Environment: real
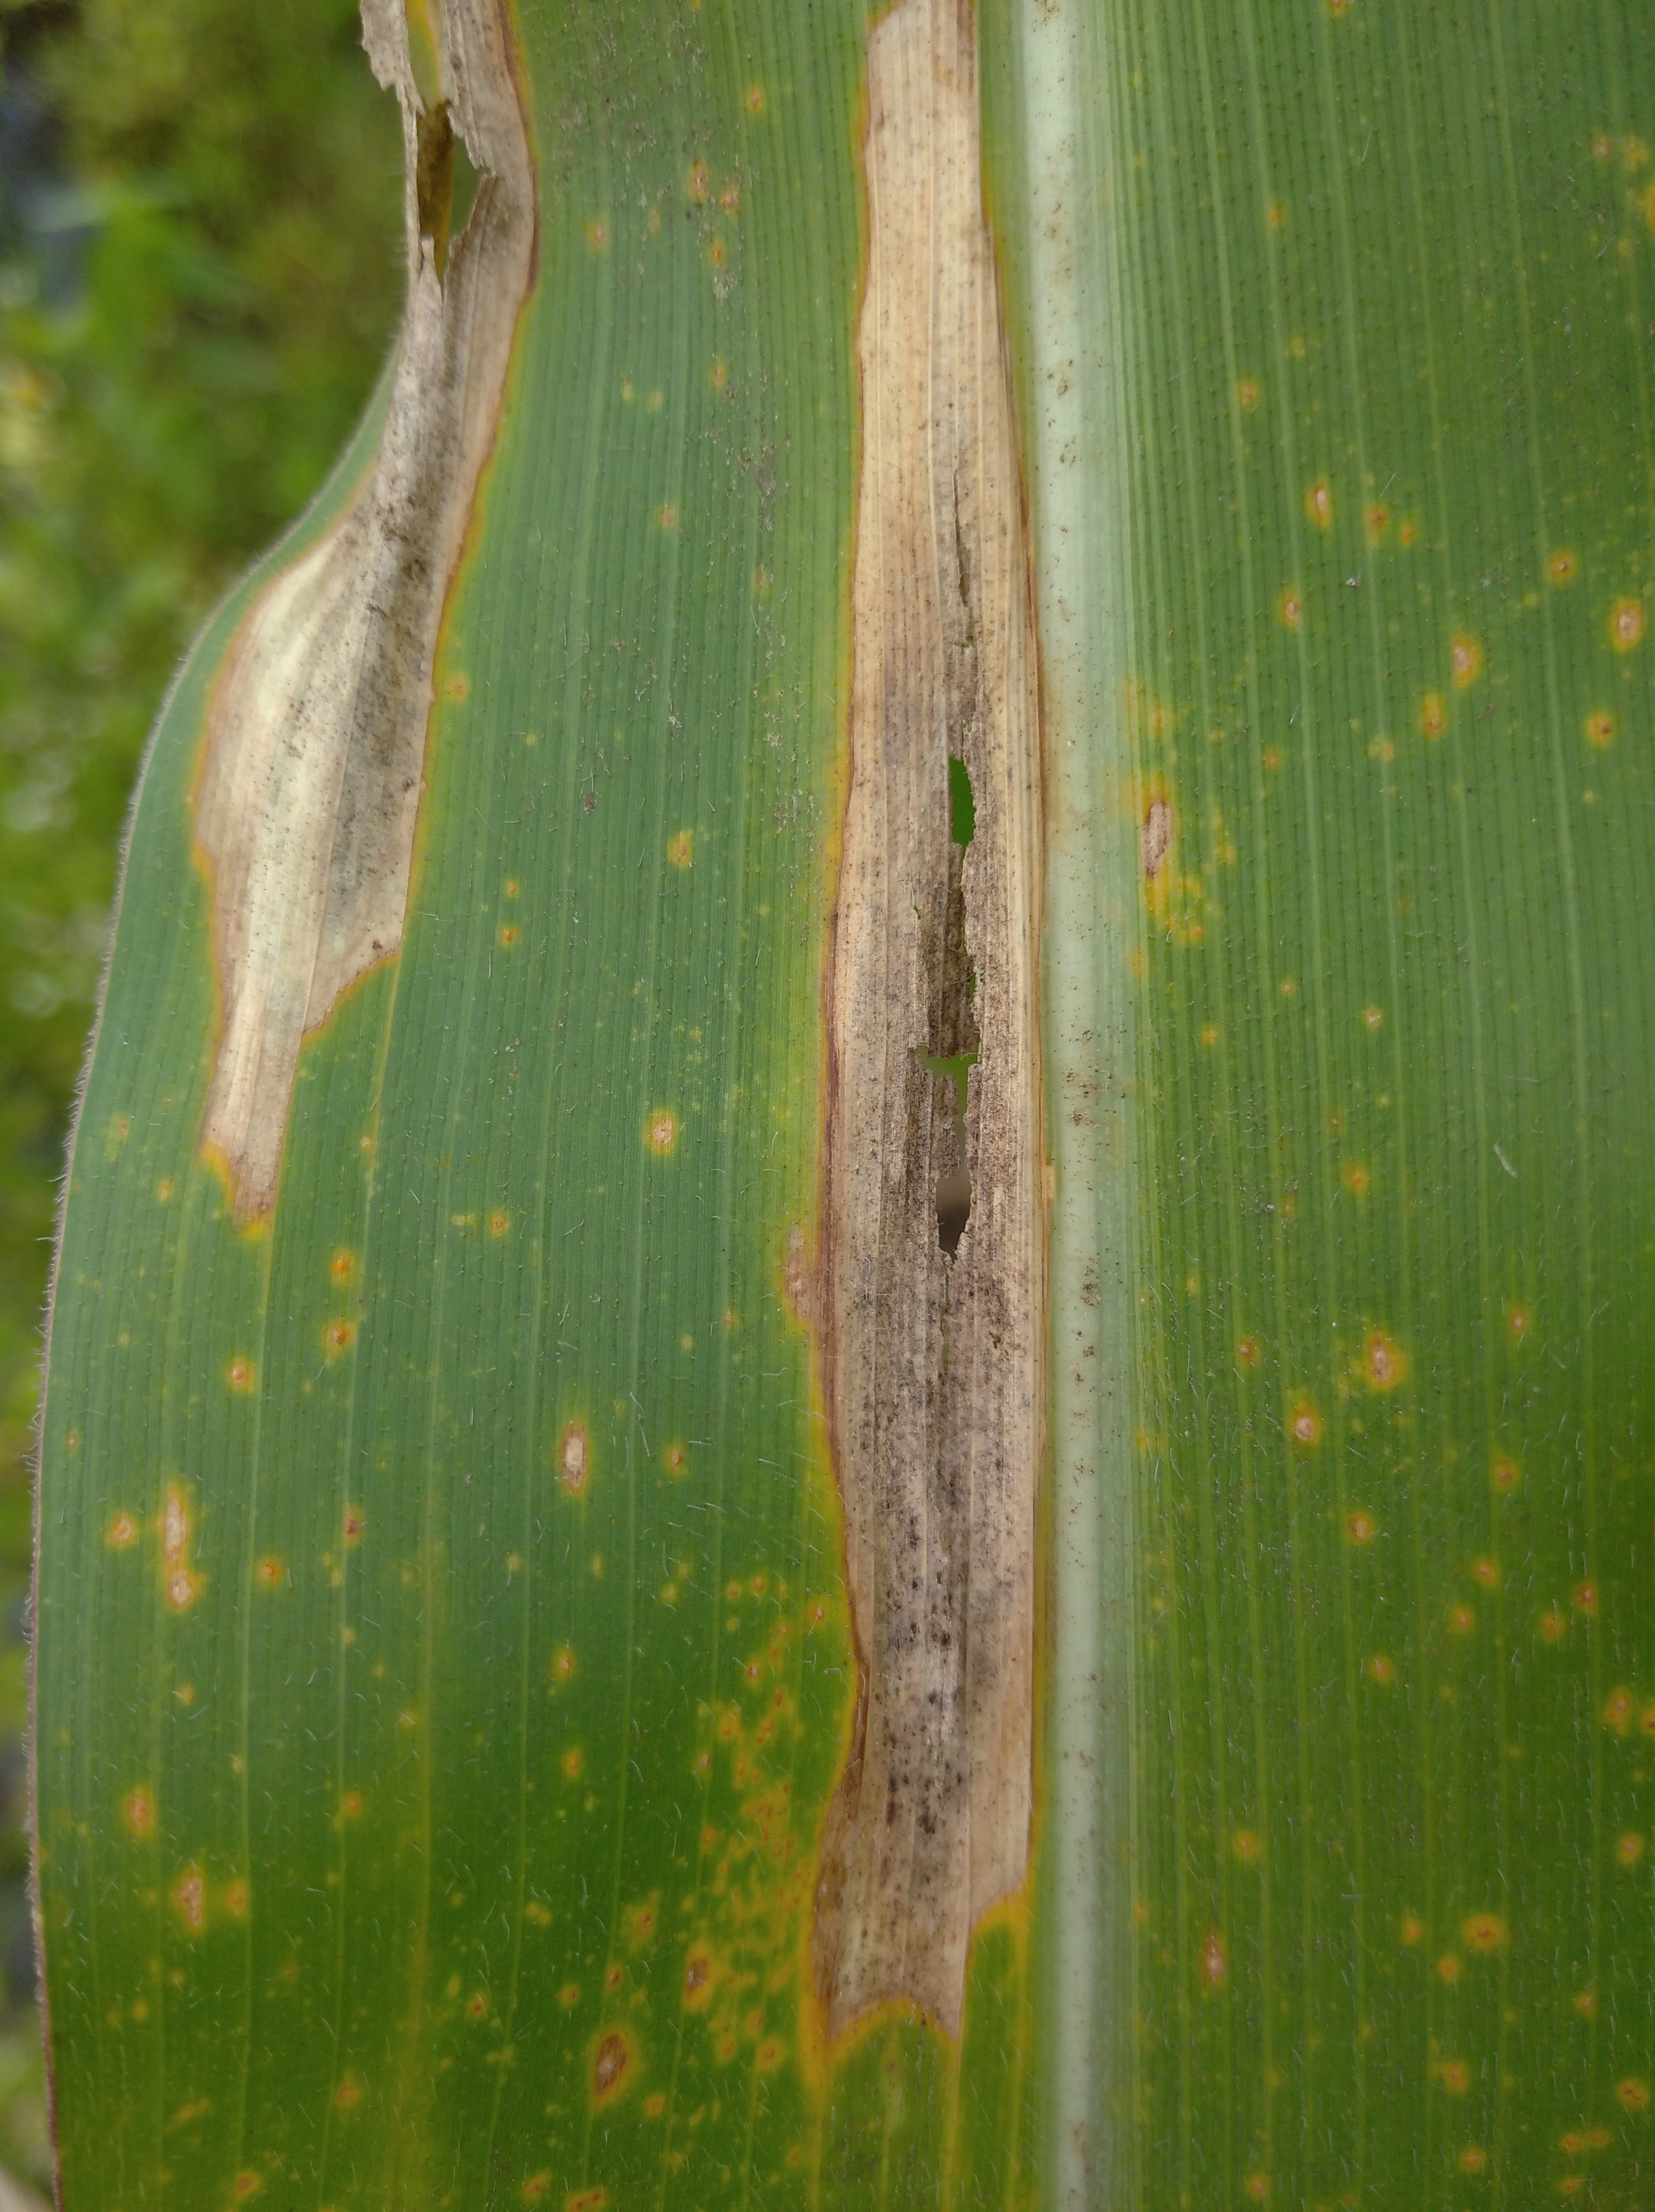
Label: northern_corn_leaf_blight